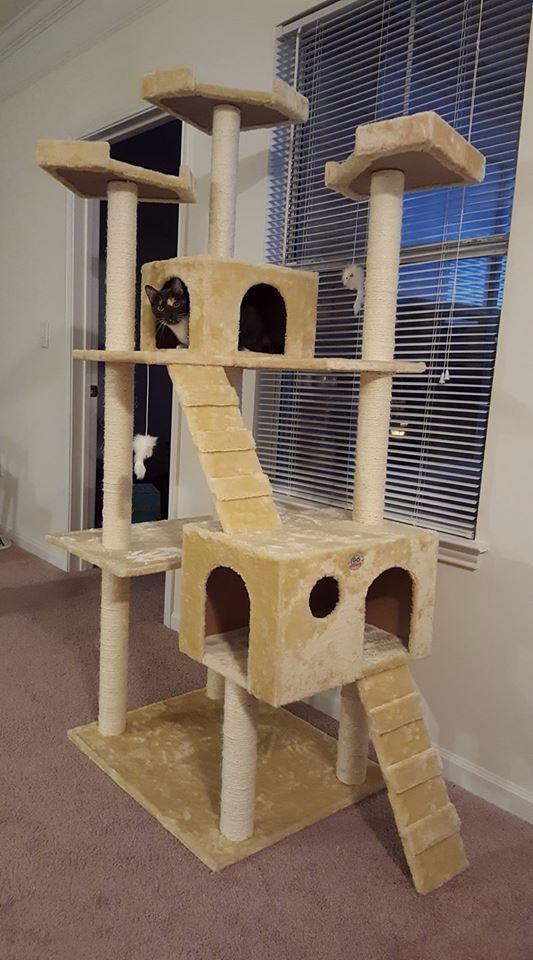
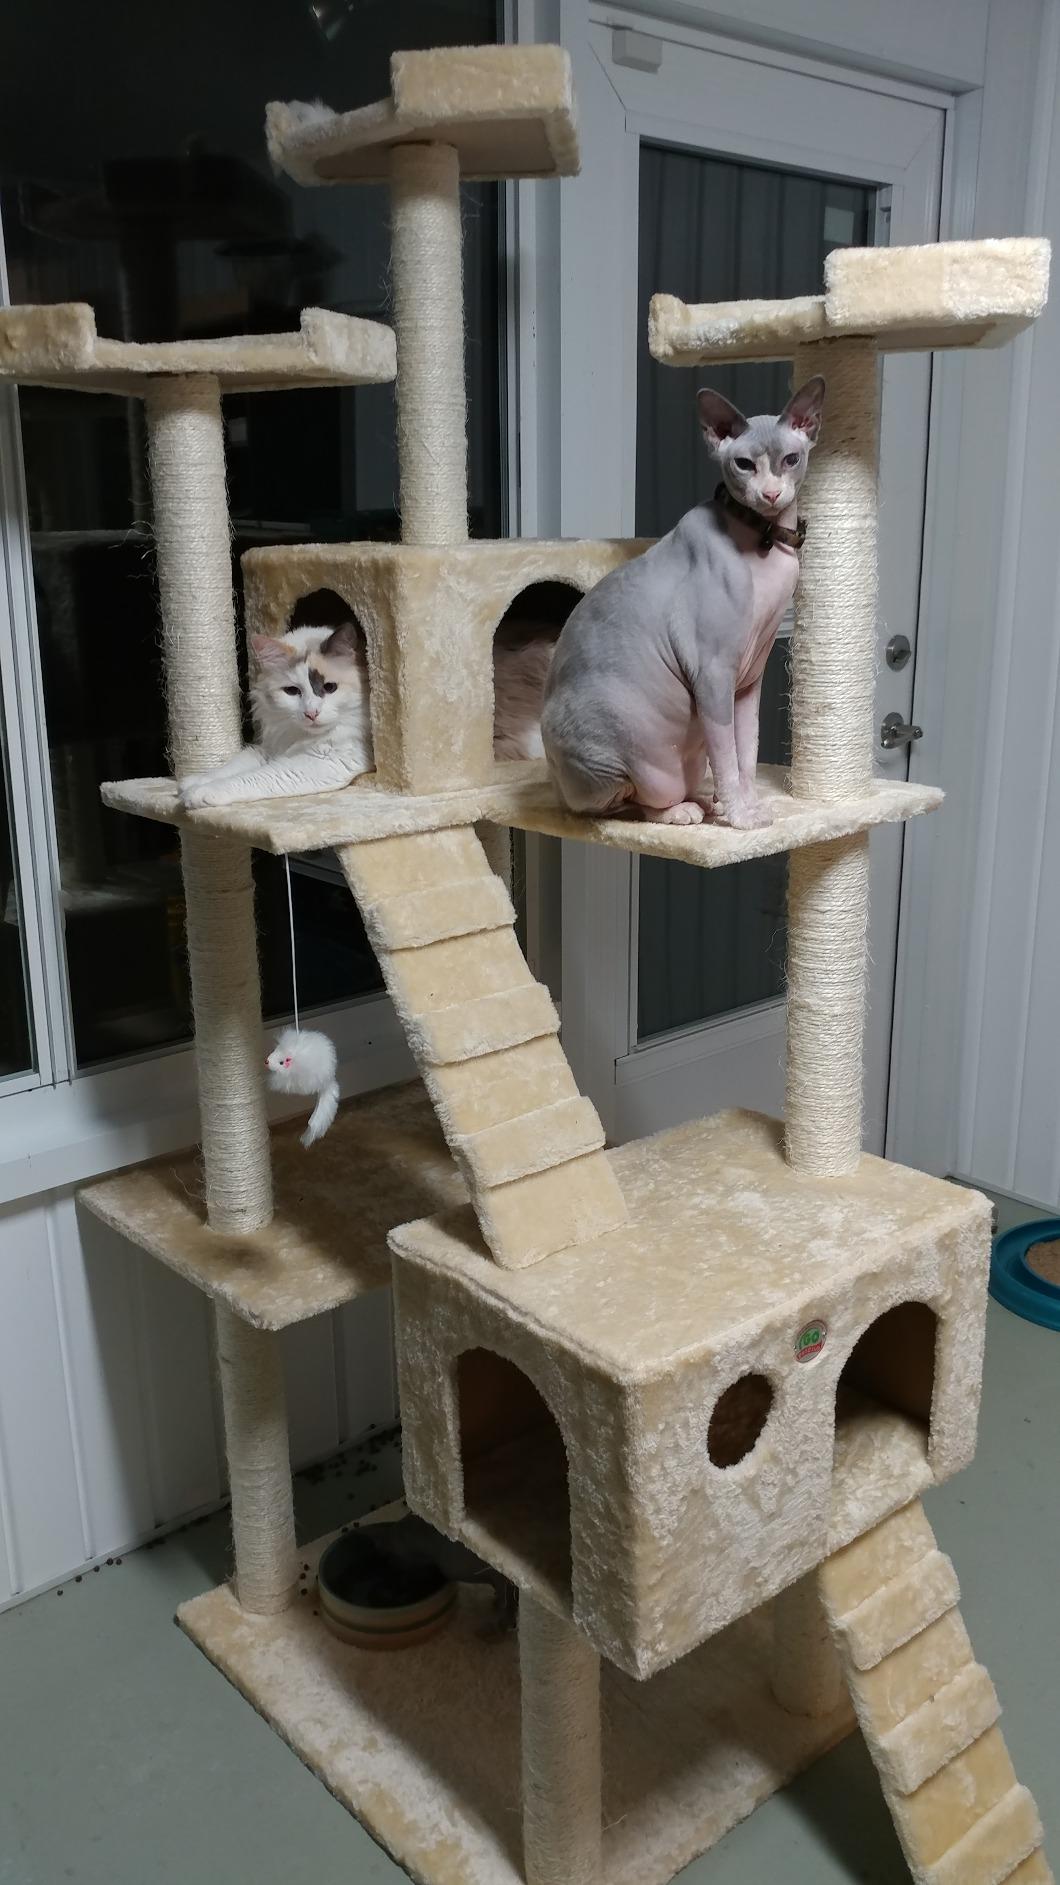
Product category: items_cat tree
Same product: yes